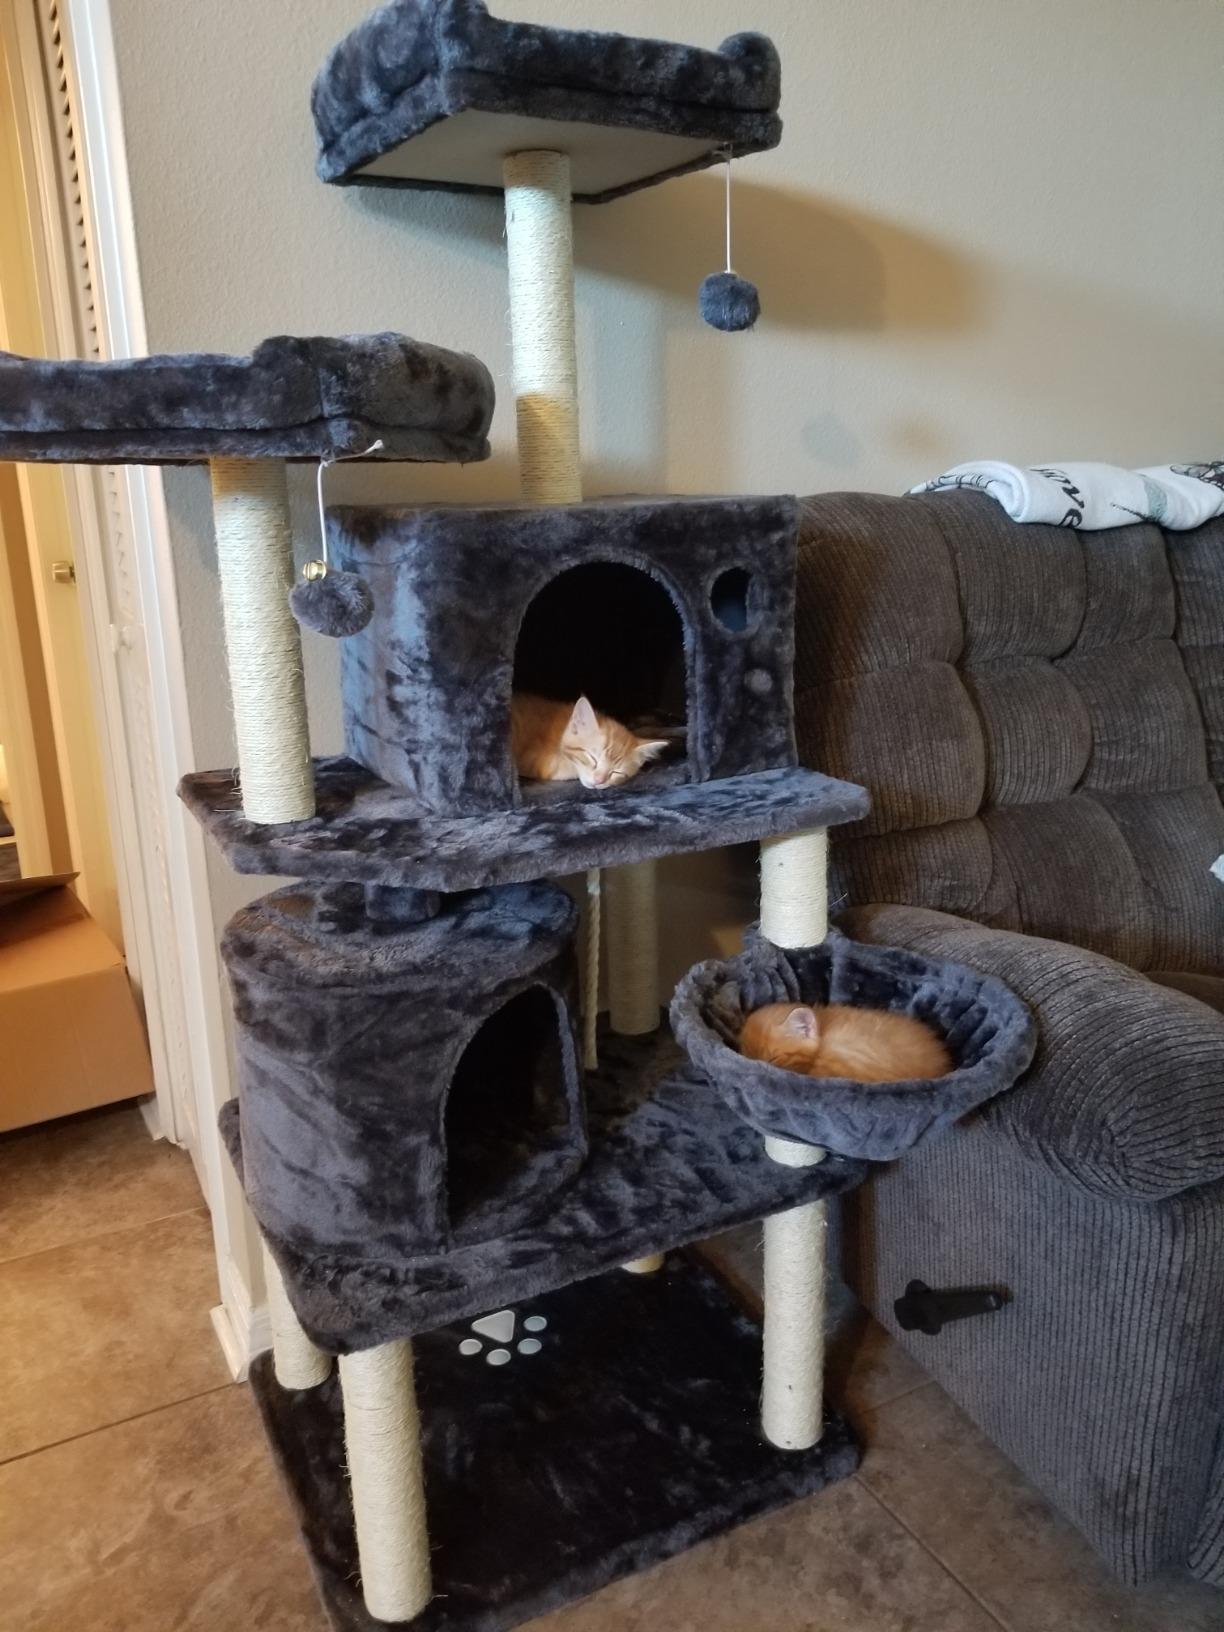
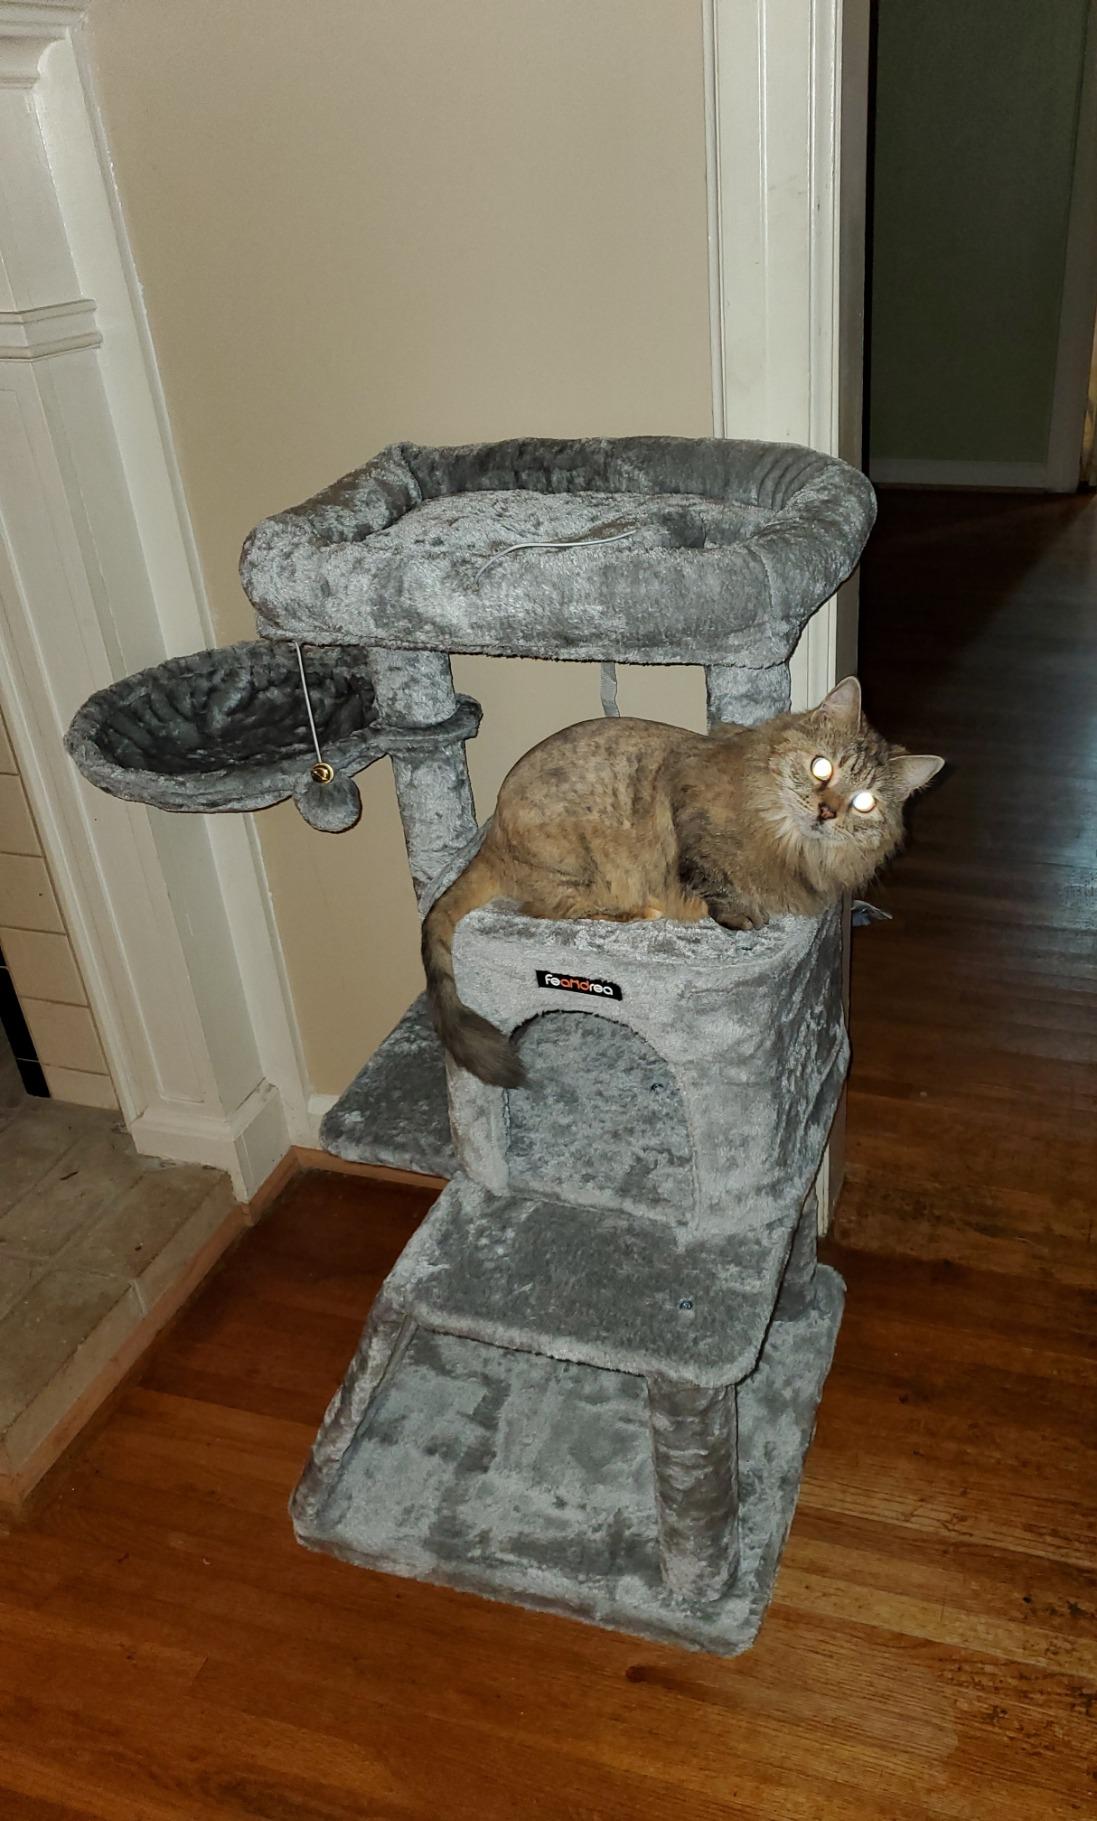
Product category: items_cat tree
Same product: no